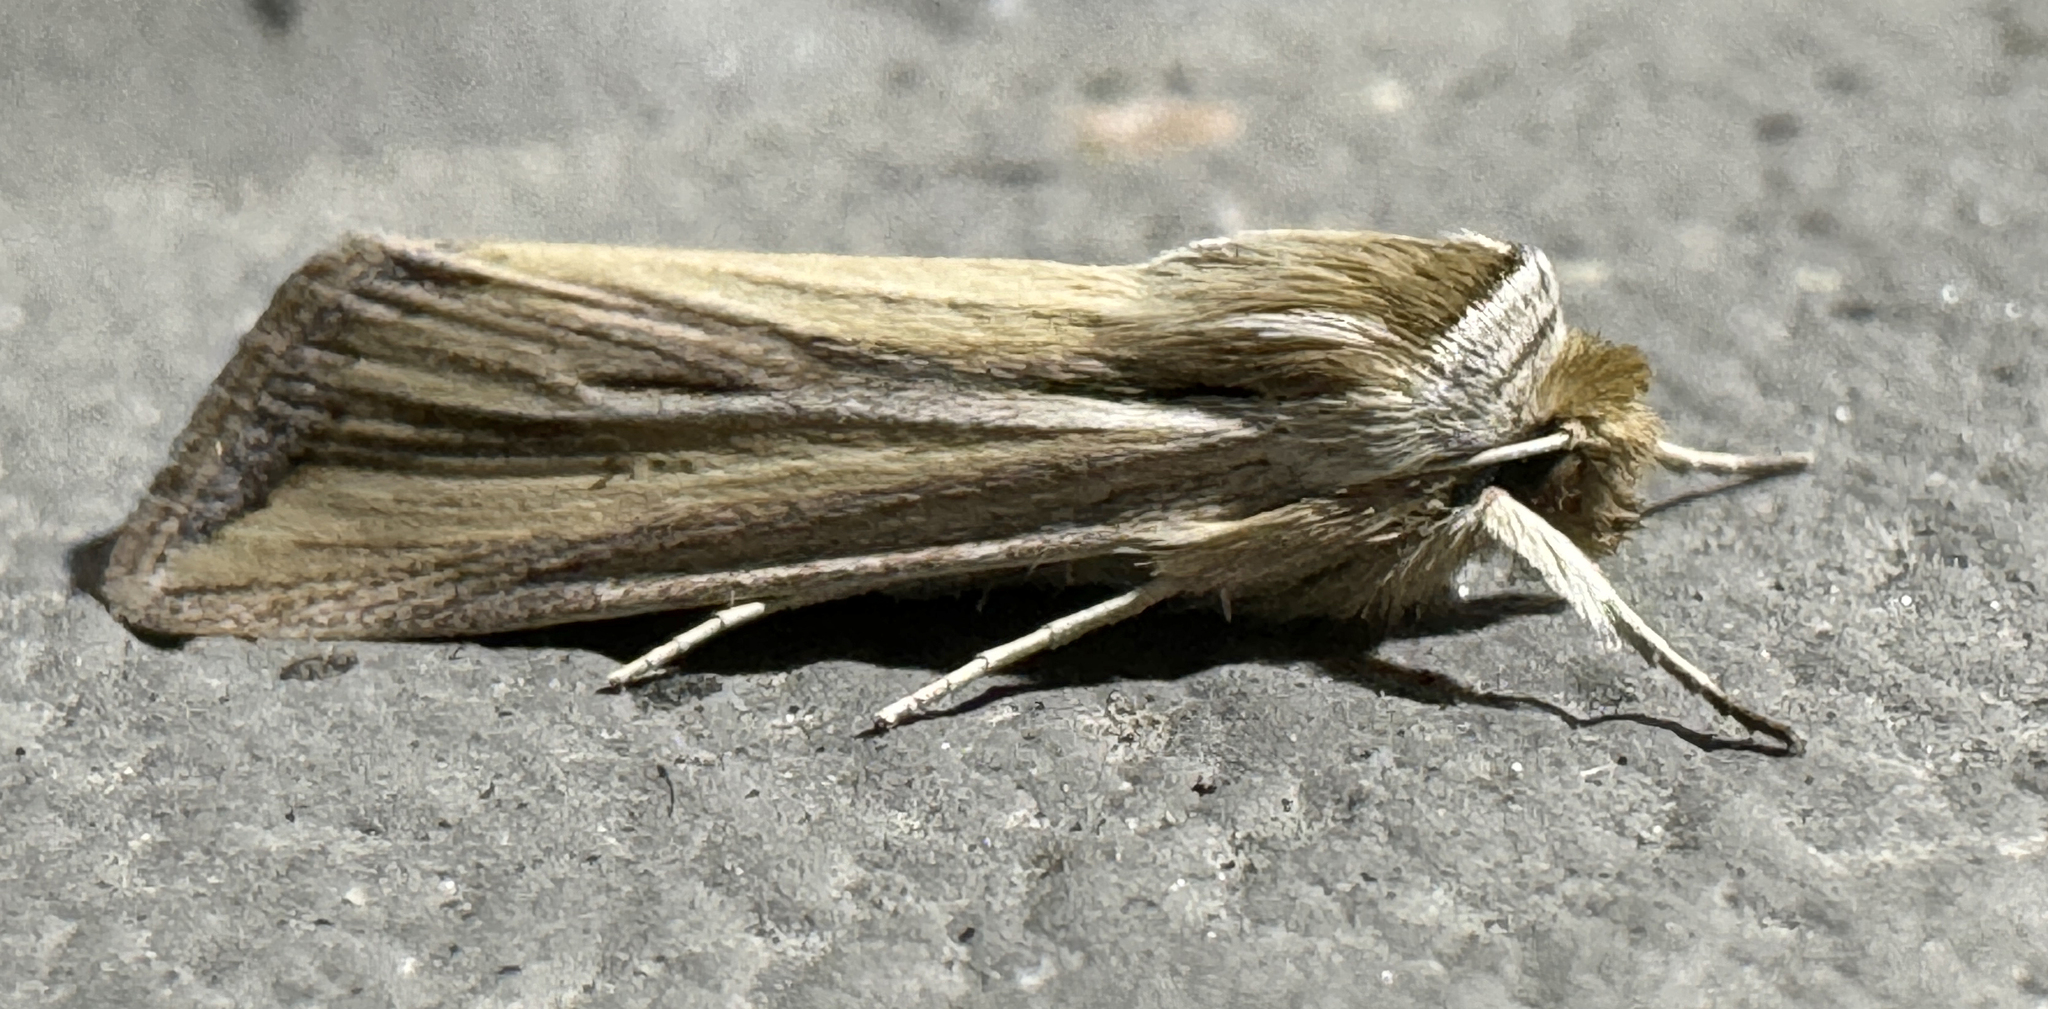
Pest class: wheathead_armyworm_Dargida_diffusa